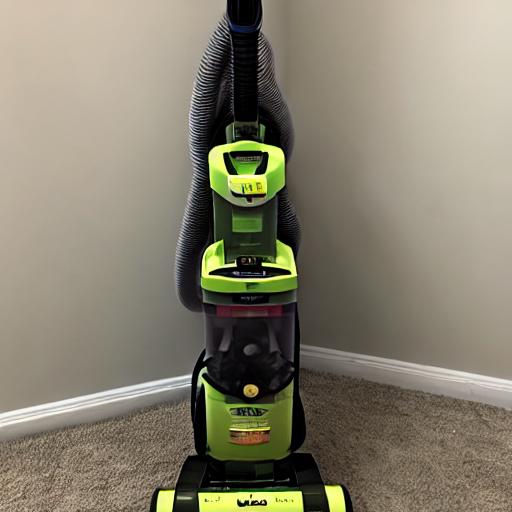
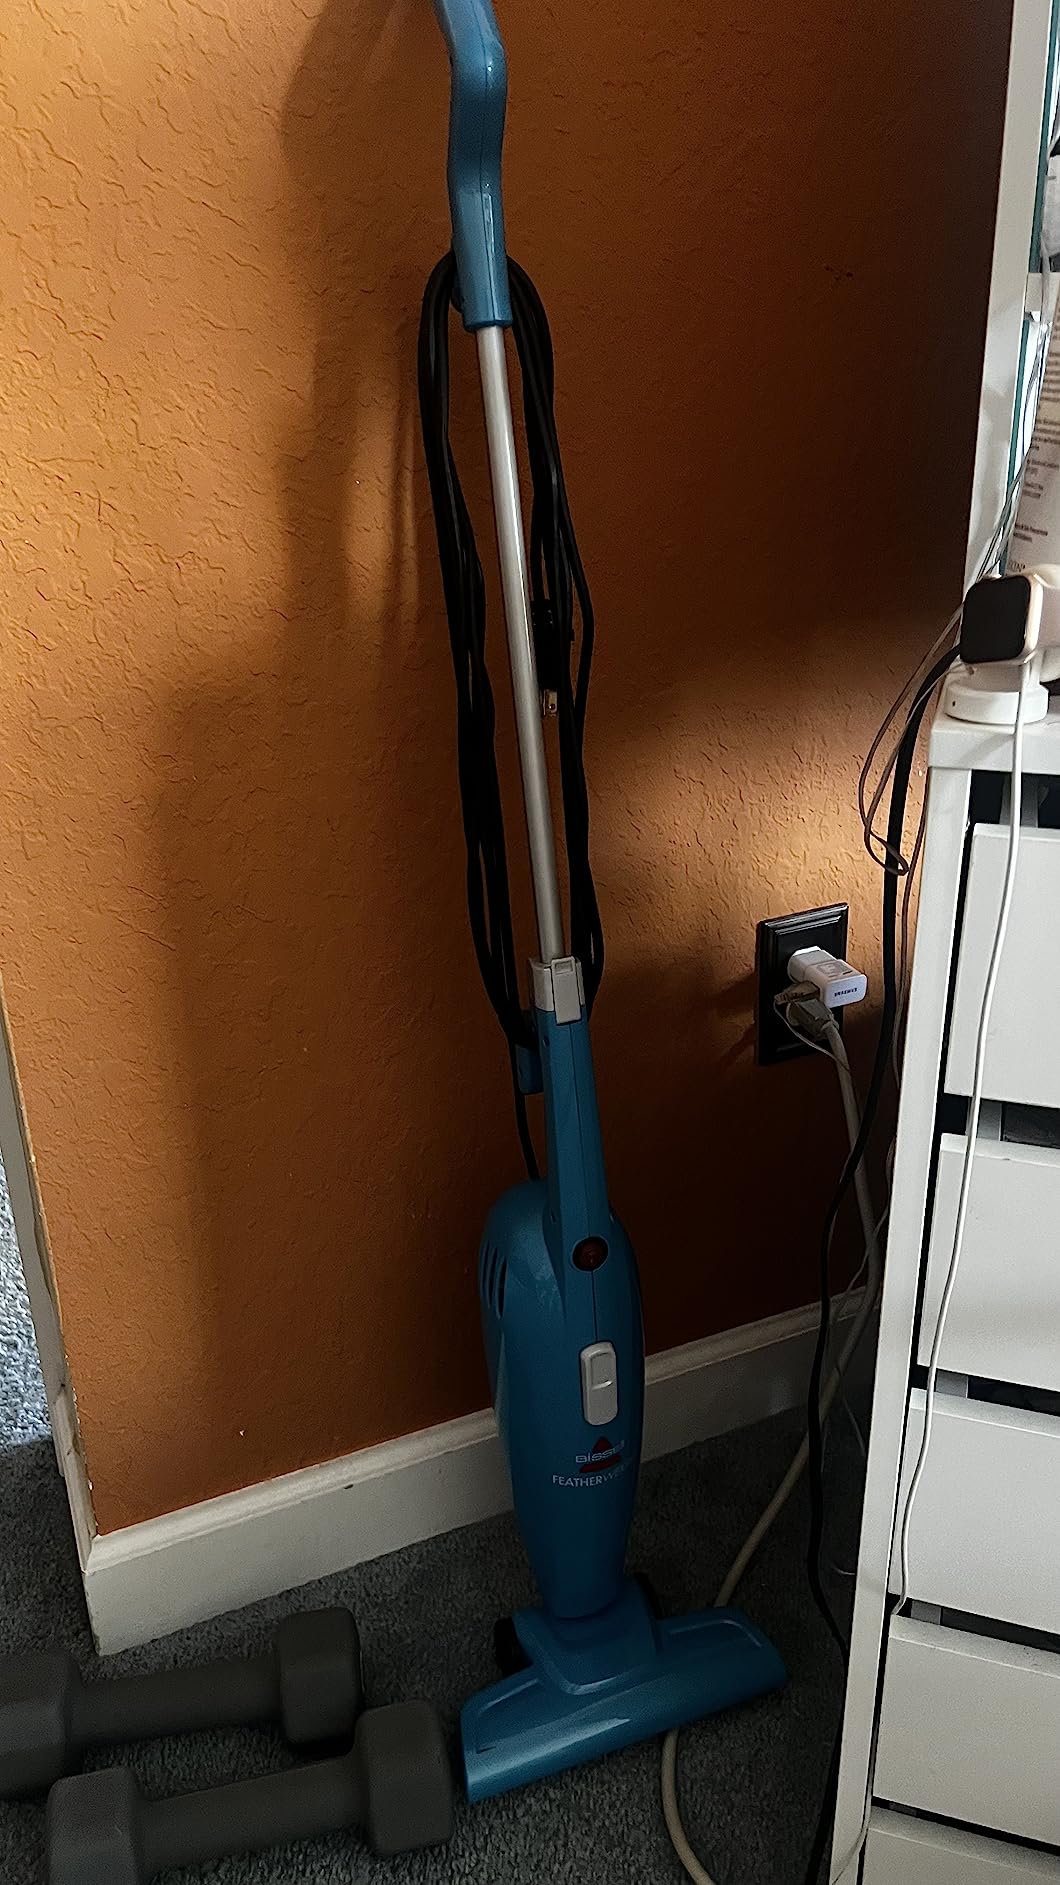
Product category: items_vacuum
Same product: no